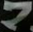
Number: 7